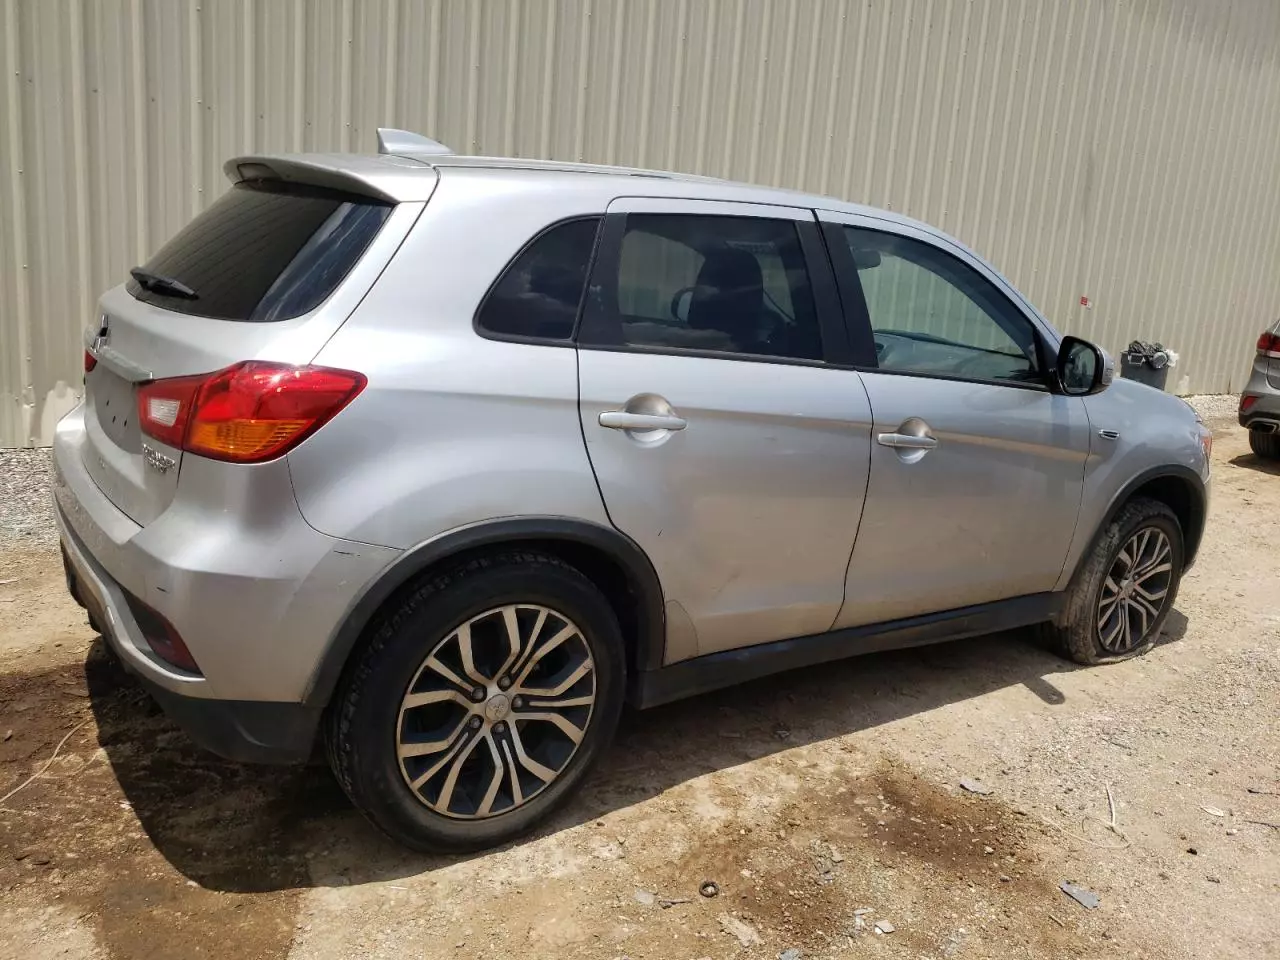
Aucun dommage détecté.
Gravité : aucun